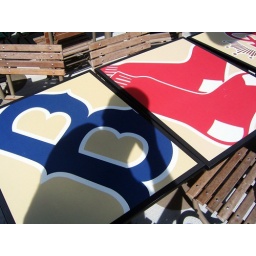
Classy tables in the right field roof